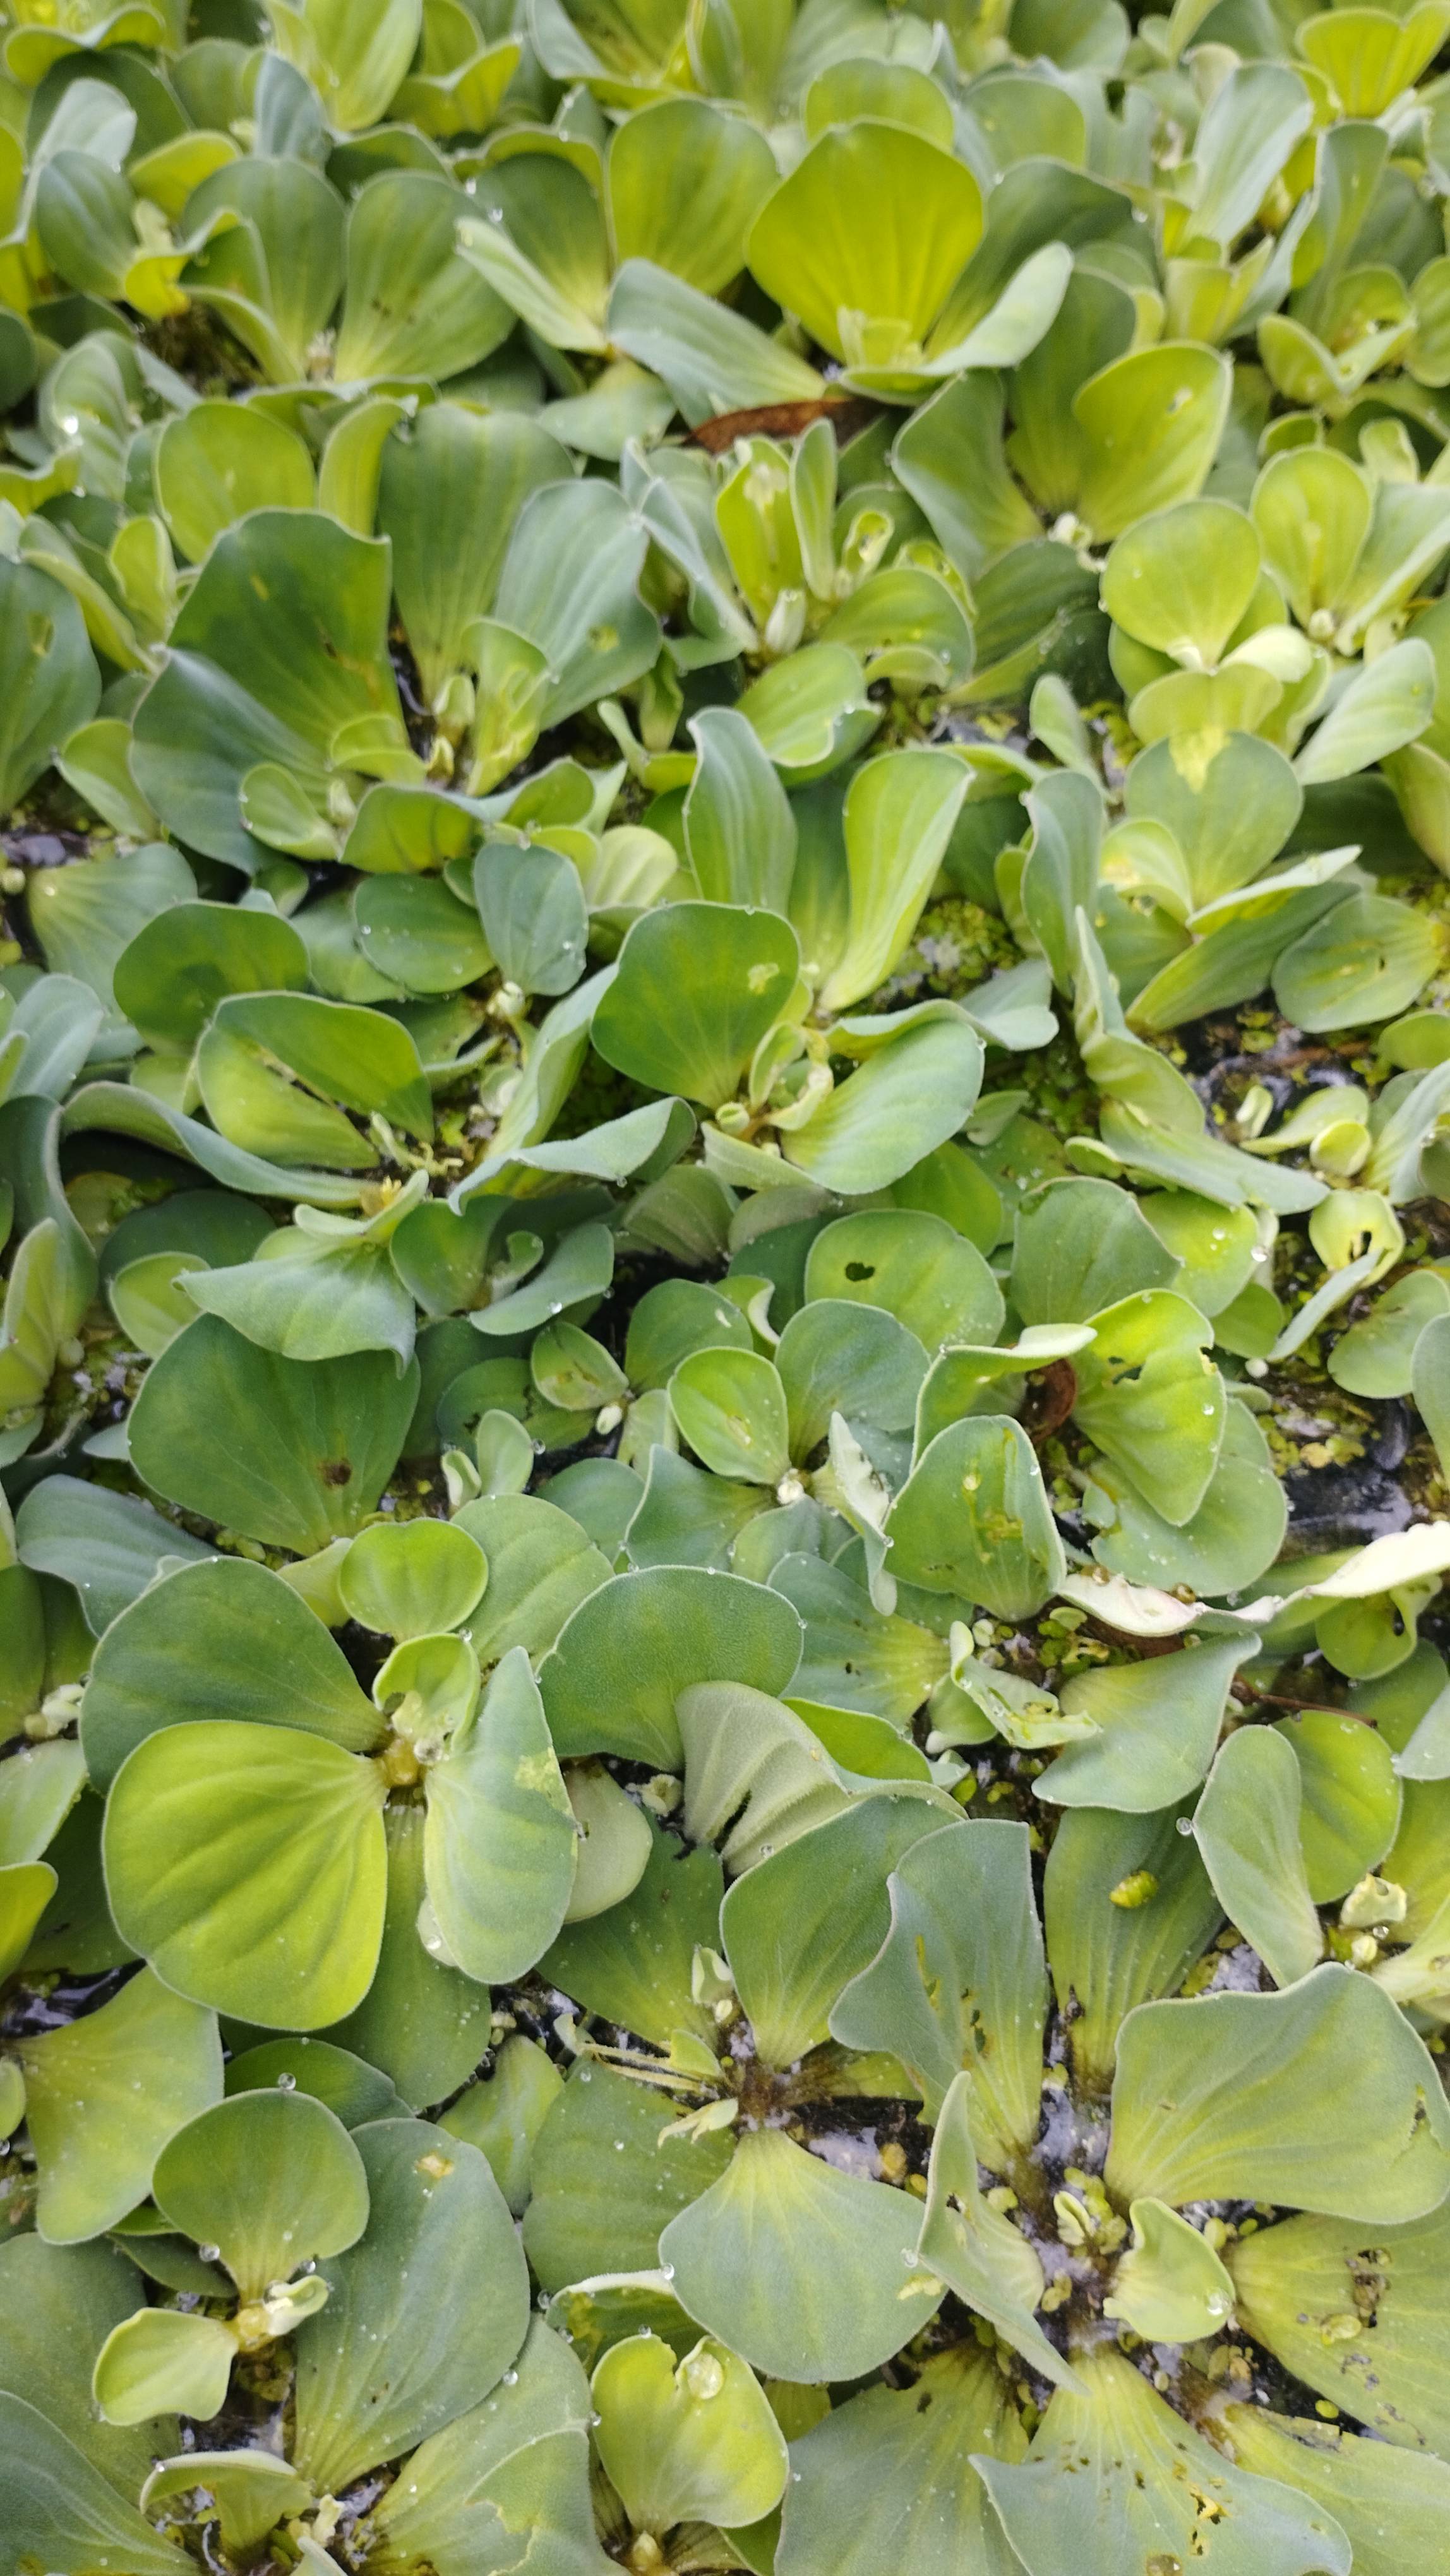
Species: Water Lettuce (Pistia stratiotes)